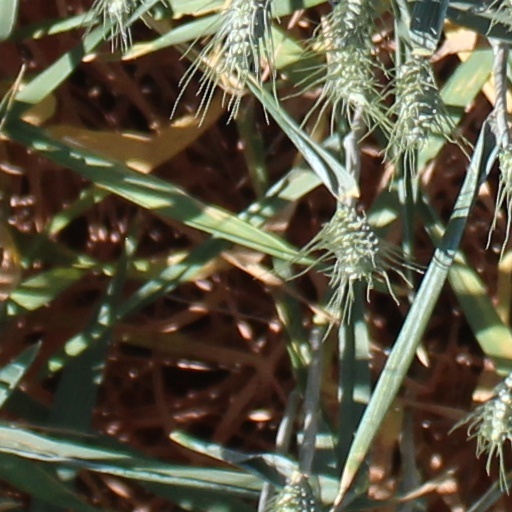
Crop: wheat